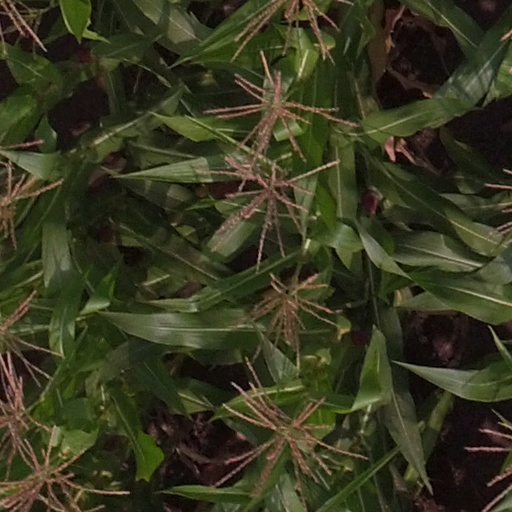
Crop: maize; corn